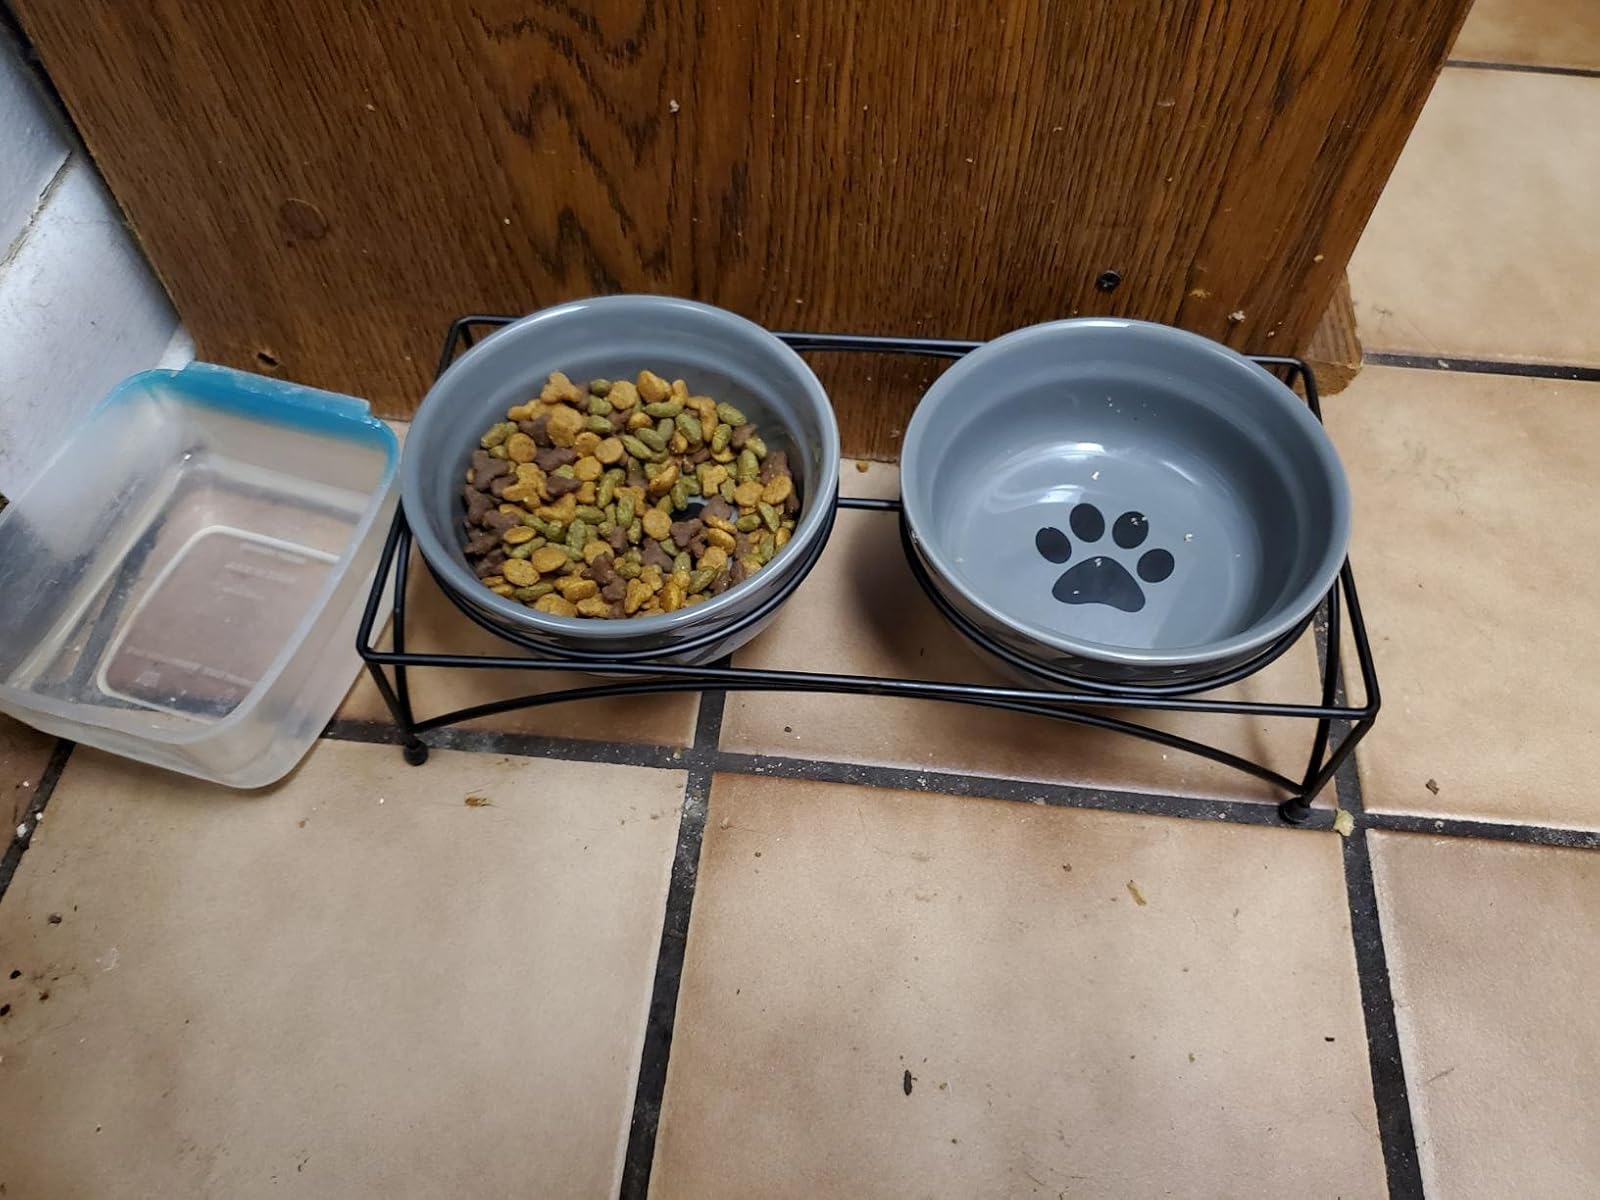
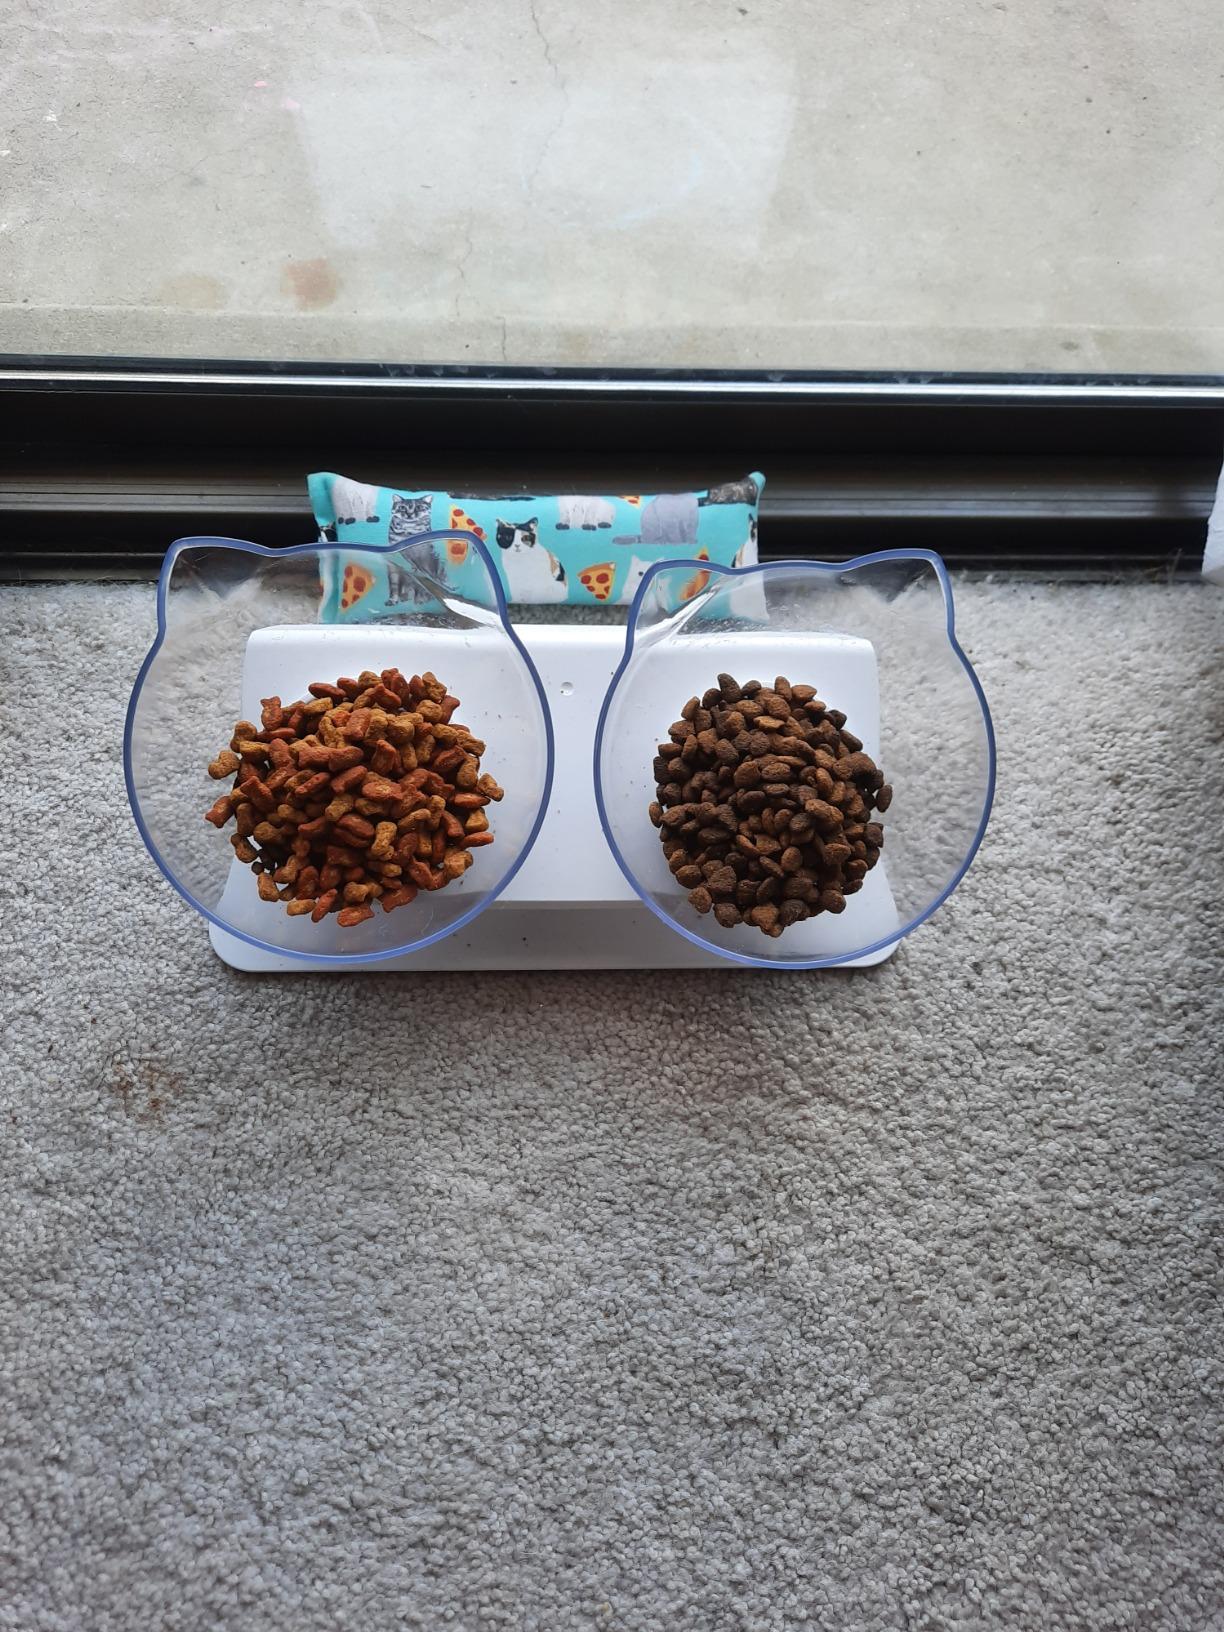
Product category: items_bowl
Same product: no